Rings of Saturn

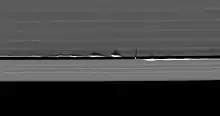
View of Daphnis orbiting in the Keeler Gap, creating waves that cast shadows across the rings

The Encke Gap is a 325-km (200 mile) wide gap within the A ring, centered at a distance of 133,590 km (83,000 miles) from Saturn's center. It is caused by the presence of the small moon Pan, which orbits within it. Images from the "Cassini" probe have shown that there are at least three thin, knotted ringlets within the gap. Spiral density waves visible on both sides of it are induced by resonances with nearby moons exterior to the rings, while Pan induces an additional set of spiralling wakes.